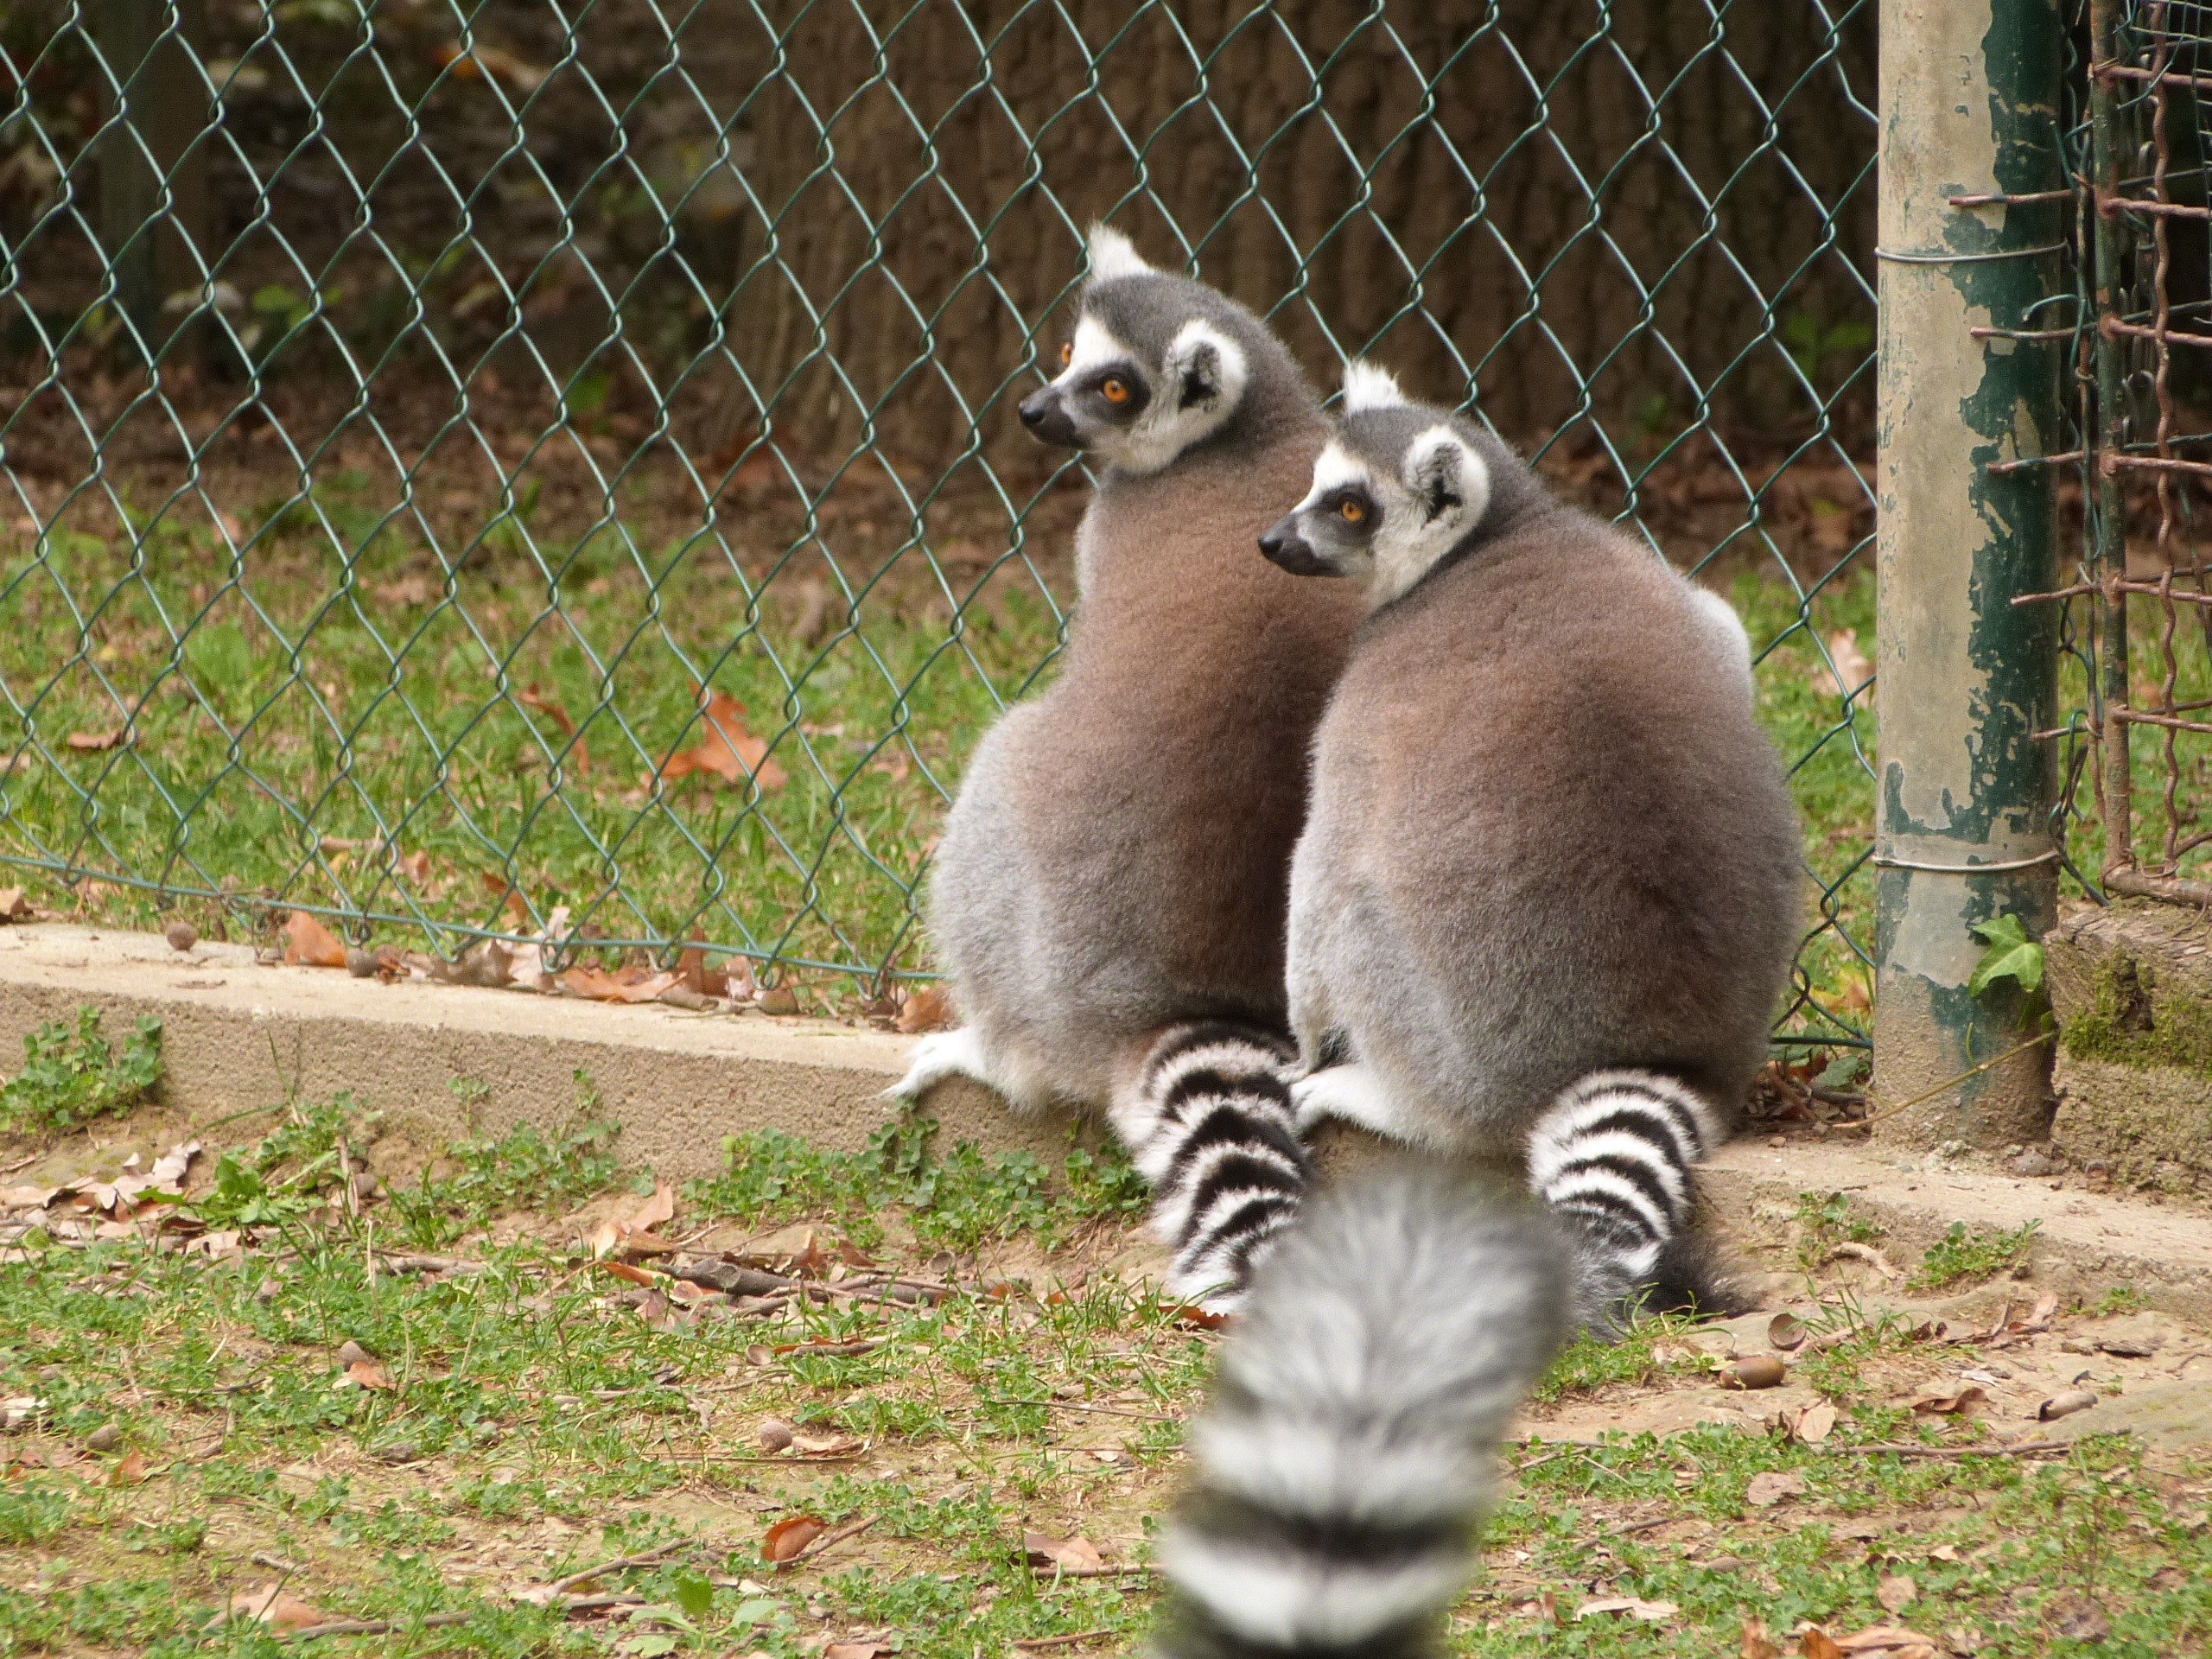
forest, outdoor, wilderness, animal, cute, wildlife, wild, environment, zoo, fluffy, jungle, park, mammal, monkey, fauna, savanna, primate, ecology, national, captivity, zoology, rainforest, reserve, madagascar, vertebrate, creature, conservation, exotic, lemur, species, african, safari, ring tailed